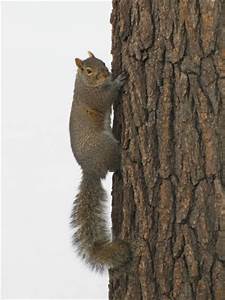
Label: scoiattolo